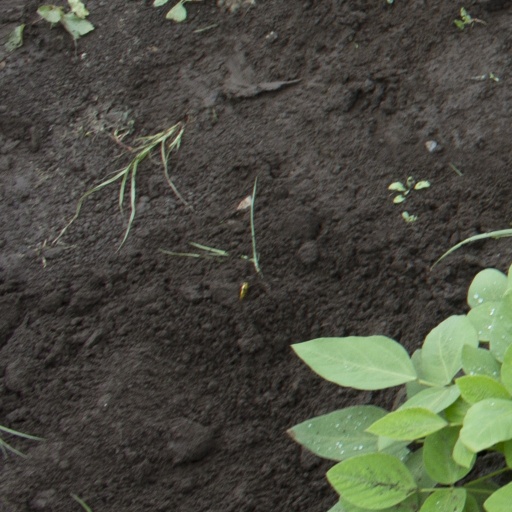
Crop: soybean